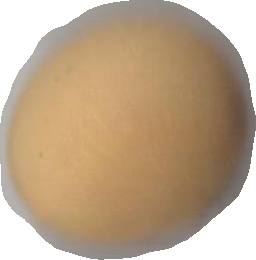
Variety: Dega